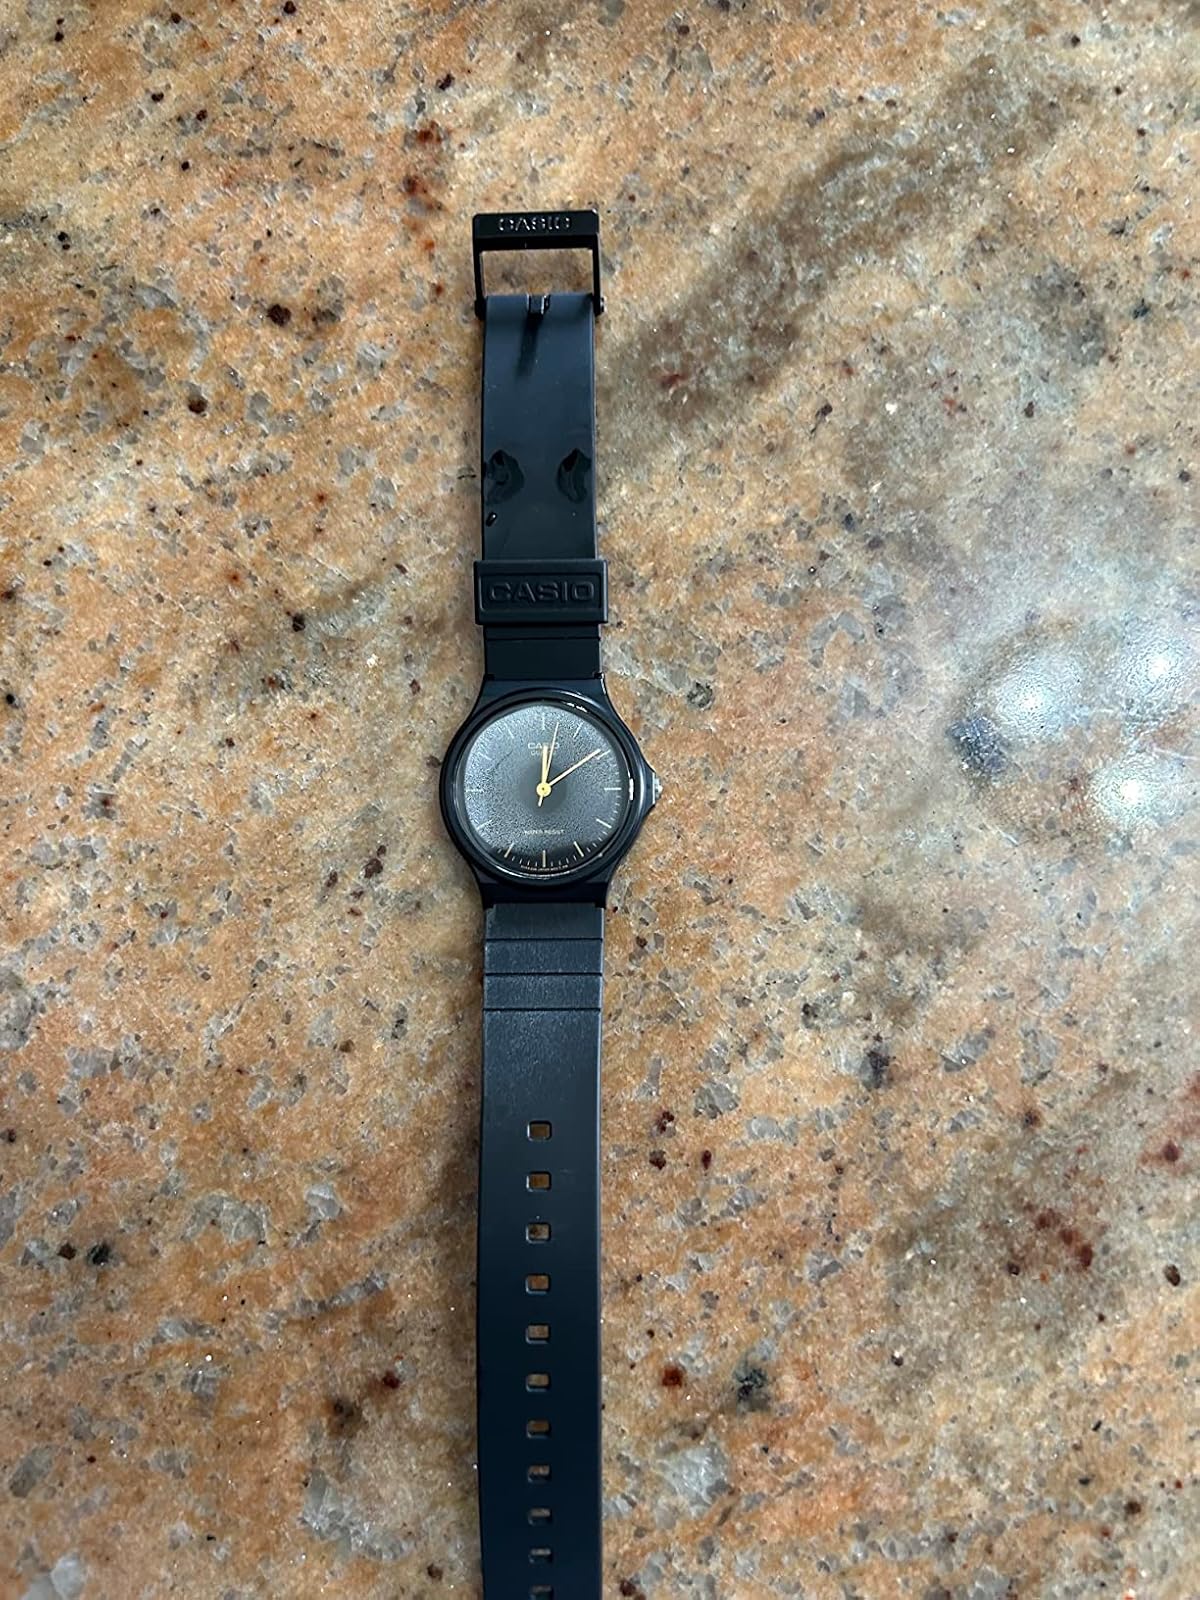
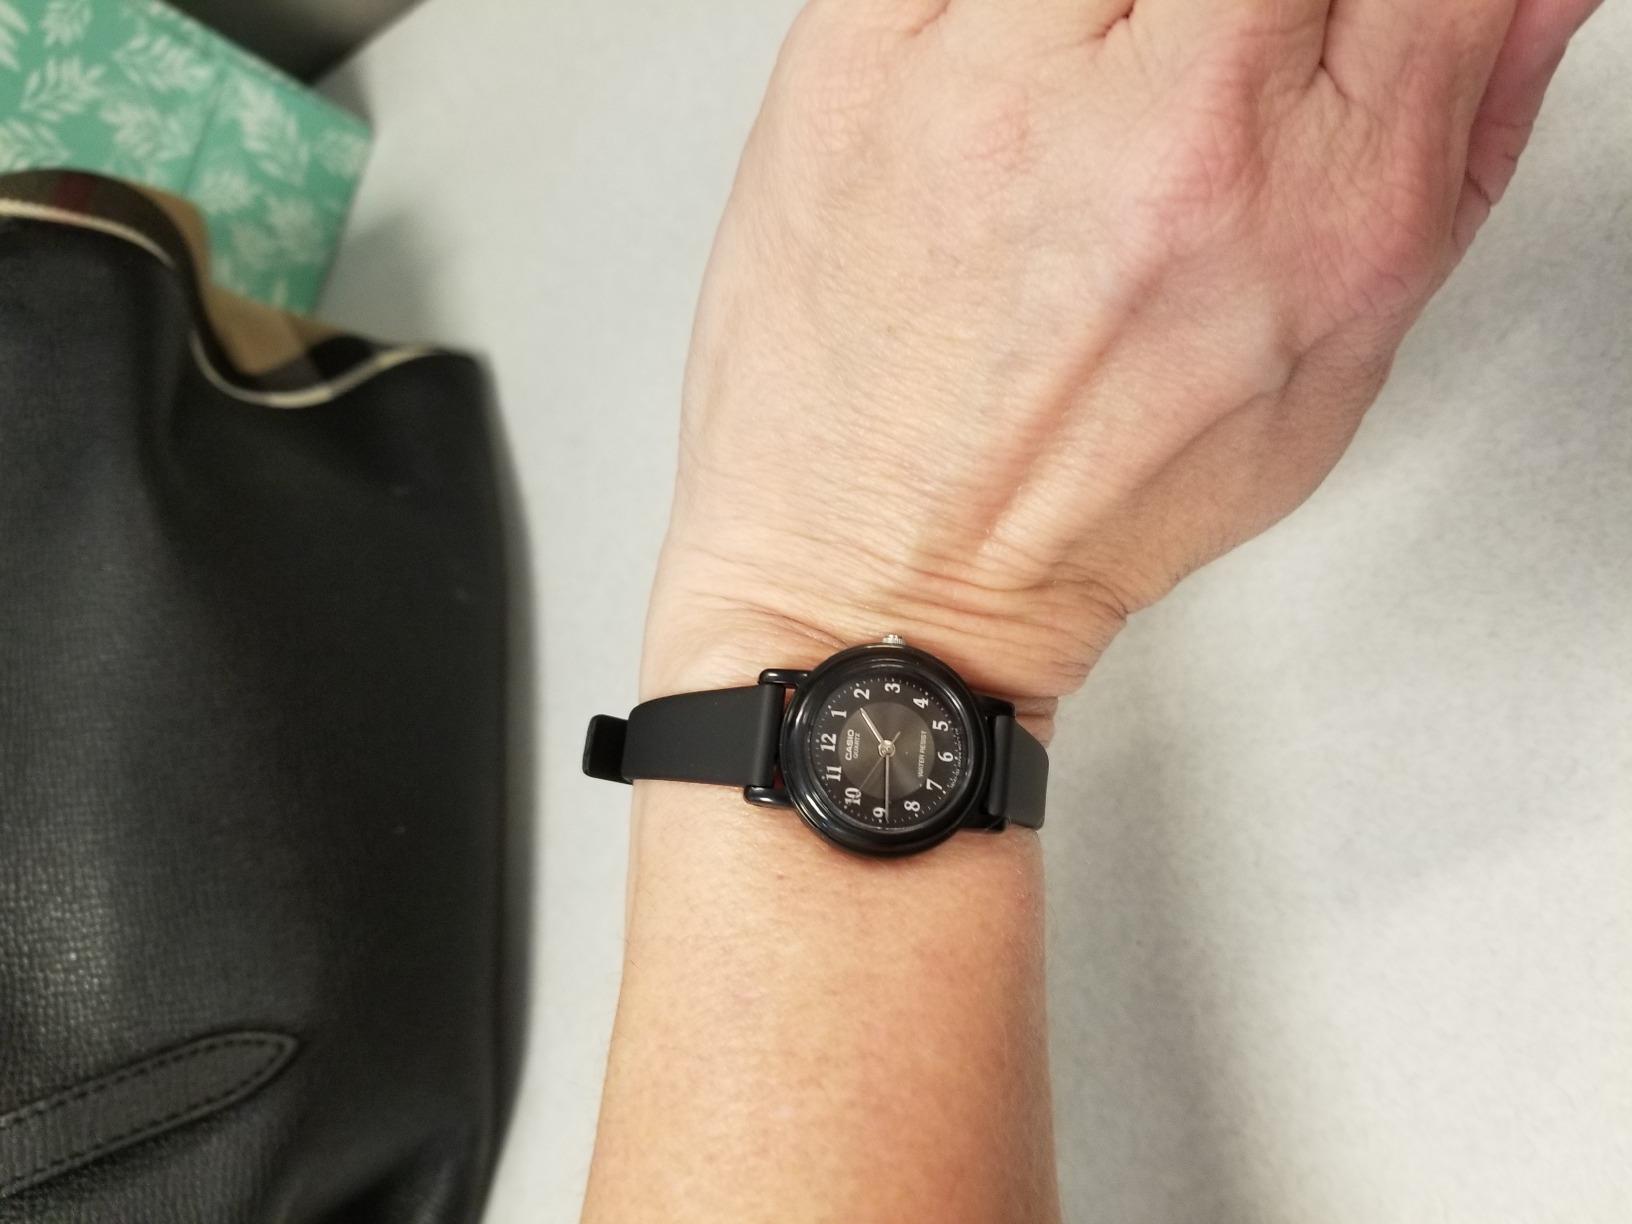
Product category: accessories_watch
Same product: no